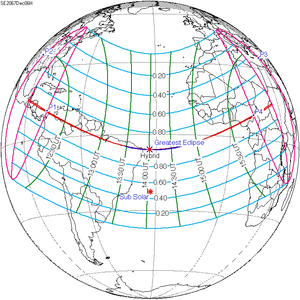
Une éclipse solaire hybride ATA aura lieu le 6 décembre 2067.